Where Love Is

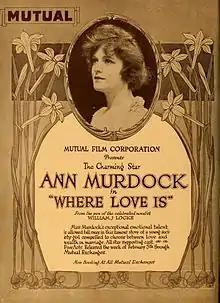

Where Love Is is a 1917 silent film drama based on the 1903 novel by William J. Locke and starring Ann Murdock.